Semnani people

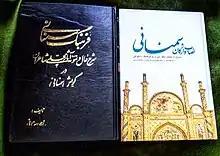
Semnani books of poetry and vocabulary compilations

Like many cultures of the Middle East, Semnani people emphasize kindness, compassion, and hospitality.